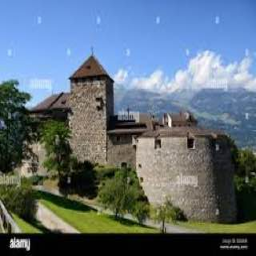
Vaduz Castle